Kenyanthropus

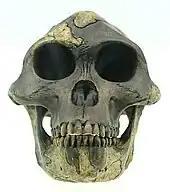
"Kenyanthropus" was contemporary with "A. afarensis" ("Lucy" above)

From 4.5 to 4 million years ago, Lake Turkana may have swelled to upwards of , in comparison to today's ; the lake at what is now the Koobi Fora site possibly sat at minimum below the surface. Volcanic hills by Lomekwi pushed basalt into the lake sediments. The lake broke up and from 3.6 to 3.2 million years ago, the region was probably characterised by a series of much smaller lakes, each covering no more than . Similarly, the bovid remains at Lomekwi are suggestive of a wet mosaic environment featuring both grasslands and forests on a lakeside or floodplain. "Theropithecus brumpti" is the most common monkey at the site as well as the rest of the Turkana Basin at this time; this species tends to live in more forested and closed environments. At the fossiliferous "A. afarensis" Hadar site in Ethiopia, "Theropithecus darti" is the most common monkey, which tends to prefer drier conditions conducive to wood- or grassland environments. Leakey and colleagues argued this distribution means "Kenyanthropus" was living in somewhat more forested environments than more northerly "A. afarensis".